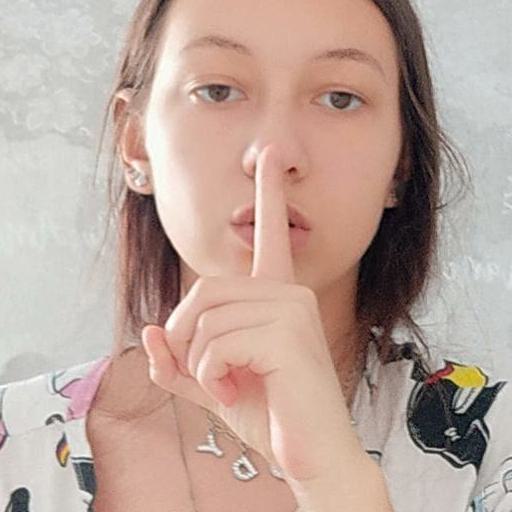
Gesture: mute